Sky position (RA, Dec in degrees): 204.332, -1.261
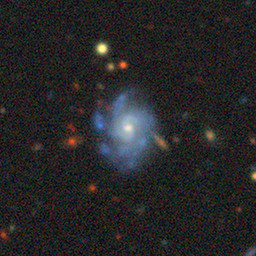
Galaxy morphology: Unbarred Loose Spiral Galaxies